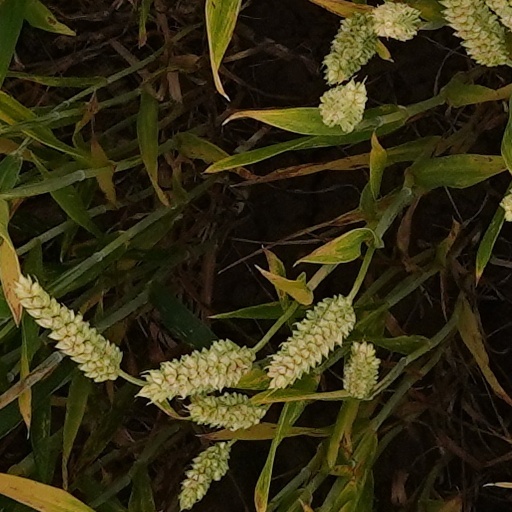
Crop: wheat